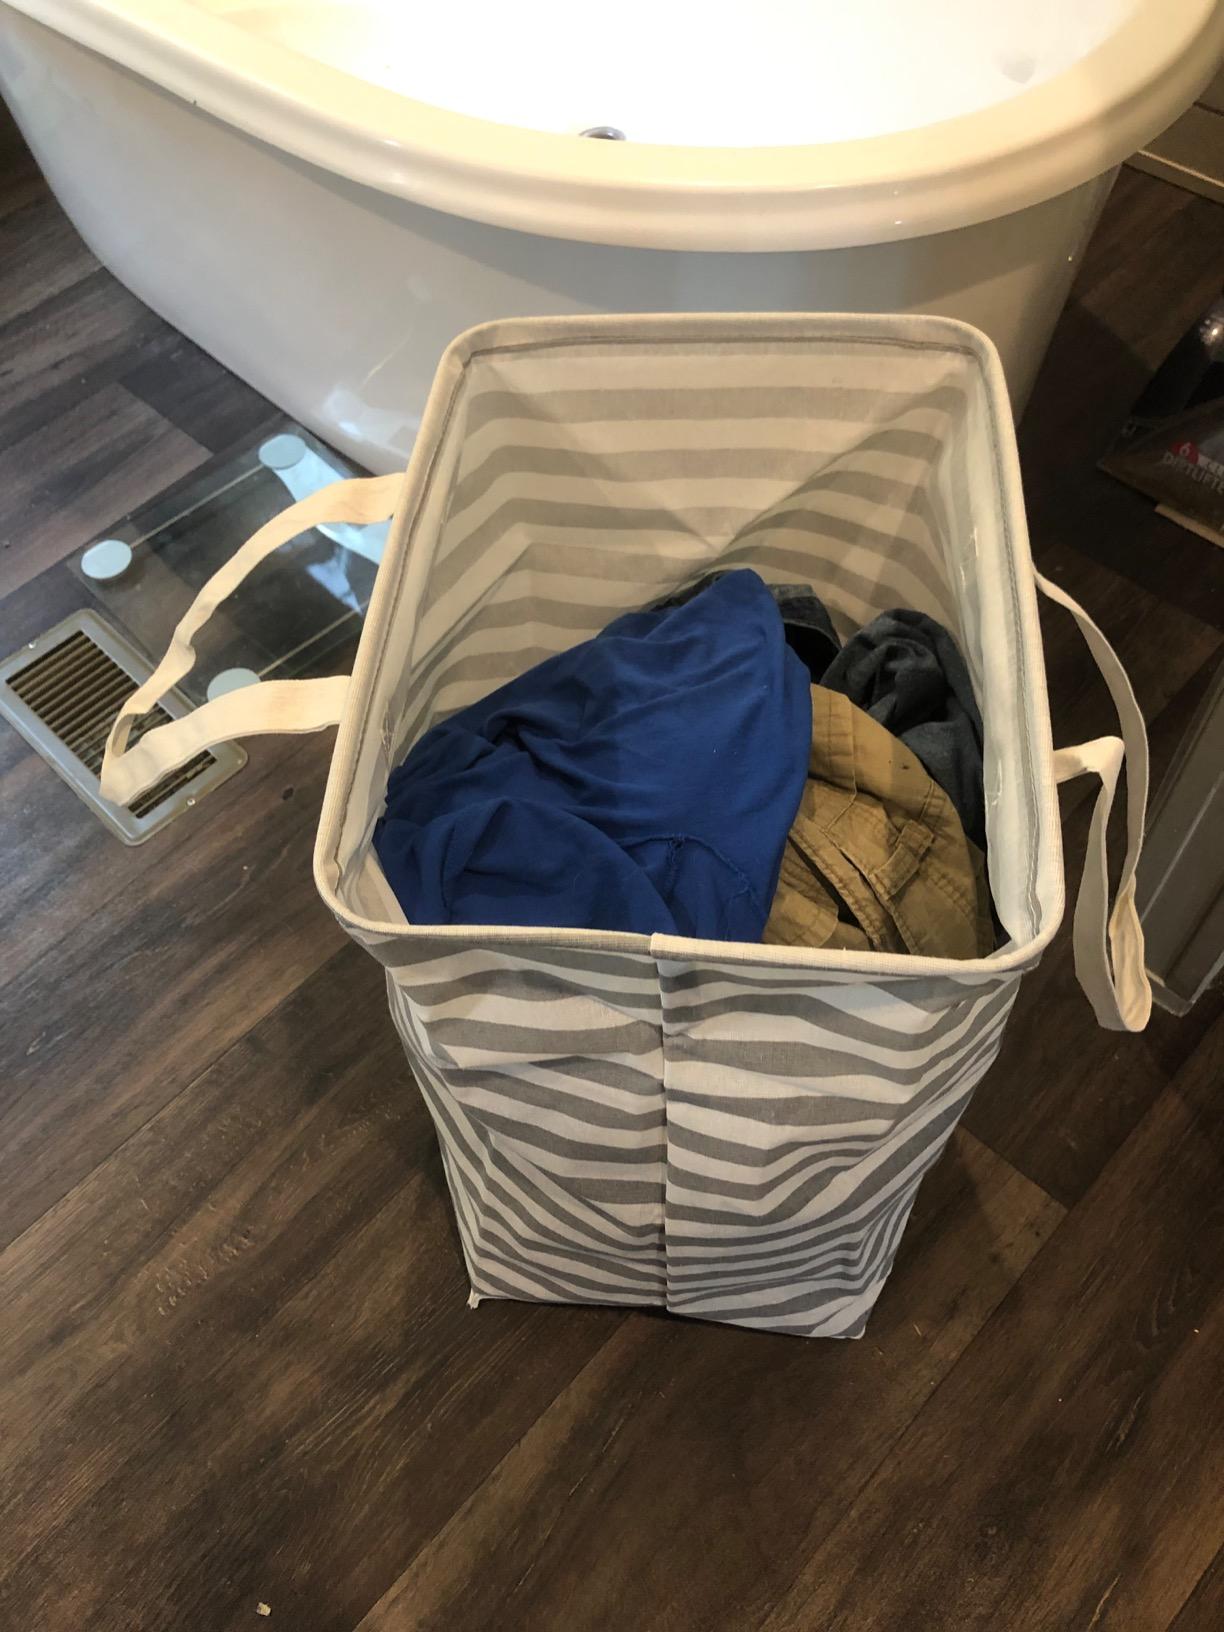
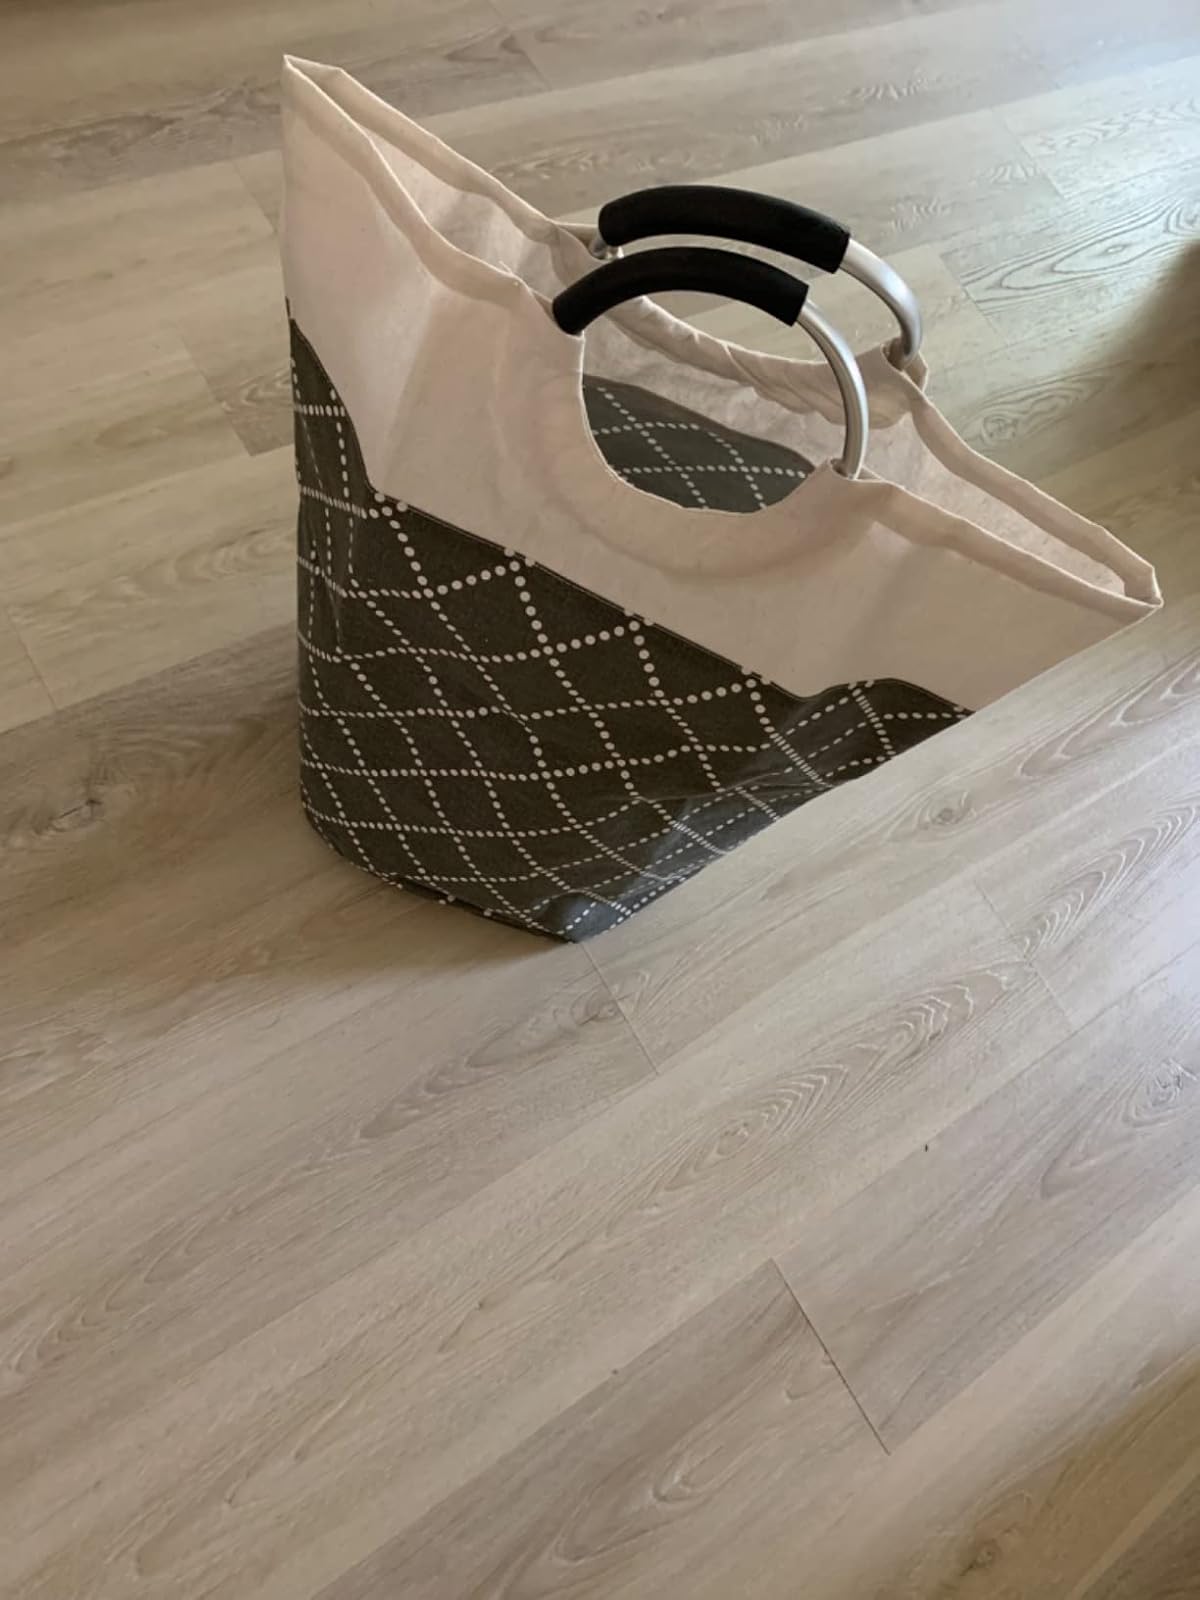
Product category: items_hamper
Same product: no